Walter Raleigh

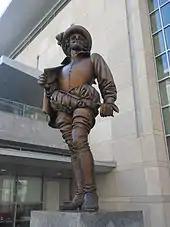
Statue of Sir Walter Raleigh at Raleigh Convention Center

Raleigh's poetry is written in the relatively straightforward, unornamented mode known as the plain style. C. S. Lewis considered Raleigh one of the era's "silver poets", a group of writers who resisted the Italian Renaissance influence of dense classical reference and elaborate poetic devices. His writing contains strong personal treatments of themes such as love, loss, beauty, and time. Most of his poems are short lyrics that were inspired by actual events.